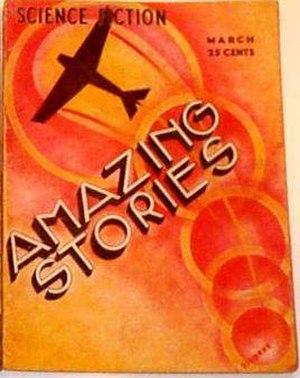
Le syndrome d'Asperger est une forme d'autisme définie cliniquement en 1981 par Lorna Wing, à partir de la « psychopathie autistique » décrite en 1944 par Hans Asperger. Ainsi distingué d'autres formes d'autisme, le syndrome d'Asperger intègre les classifications nosographiques officielles en 1993 dans le cadre des troubles envahissants du développement, et en 1994 dans celui du DSM. Il est remplacé au cours des années 2010 par une approche plus évolutive des troubles du spectre de l'autisme.